Special Forces Brigades of the Republic of Korea Army

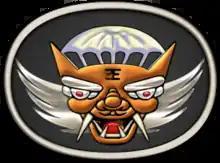
Insignia of the 9th Special Forces Brigade (Airborne)

Founded on October 1, 1974, along with the 7th Special Forces Brigade. One former 9th special Forces Brigade Commander, Roh Tae-woo, served as President of the Republic of Korea from 1987 to 1992. Its special pocket patch emblem is the Ghost.